Gianluigi Rozza

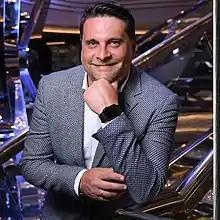
Self-portrait photograph

Gianluigi Rozza is an aerospace engineer and mathematician best known for his work on reduced-order modeling. He is currently full professor of Numerical Analysis at the International School for Advanced Studies (SISSA) in Trieste, where he serves as head of SISSA Mathematics Area and SISSA Director's Delegate for Research Valorisation, Innovation, and Industrial Cooperation.